Andes

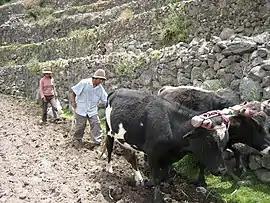
Peruvian farmers sowing maize and beans

Though precipitation increases with height, there are semiarid conditions in the nearly highest mountains of the Andes. This dry steppe climate is considered to be typical of the subtropical position at 32–34° S. The valley bottoms have no woods, just dwarf scrub. The largest glaciers, for example the Plomo Glacier and the Horcones Glaciers, do not even reach in length and have only insignificant ice thickness. At glacial times, however, 20,000 years ago, the glaciers were over ten times longer. On the east side of this section of the Mendozina Andes, they flowed down to and on the west side to about above sea level. The massifs of Aconcagua, Tupungato, and Nevado Juncal are tens of kilometres away from each other and were connected by a joint ice stream network. The Andes' dendritic glacier arms, components of valley glaciers, were up to long and over thick, and spanned a vertical distance of . The climatic glacier snowline (ELA) was lowered from to at glacial times.